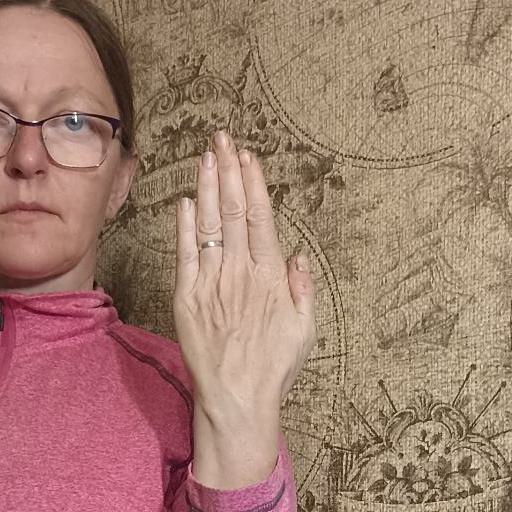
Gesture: stop_inverted